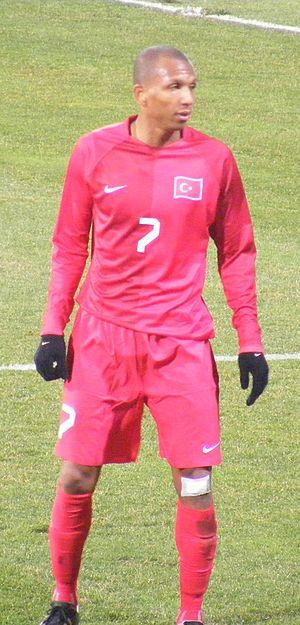
Mehmet Aurélio, de son nom d'origine Marco Aurélio Brito dos Prazeres, est un ancien footballeur turc d'origine brésilienne, reconverti entraîneur, né le 15 décembre 1977 à Rio de Janeiro.